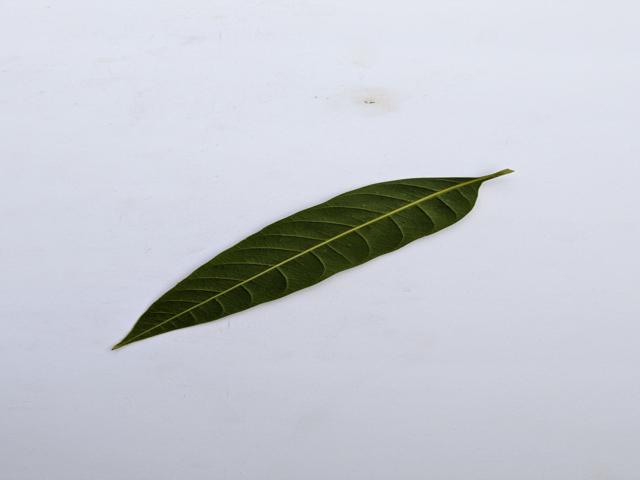
Mango leaf variety: Banana